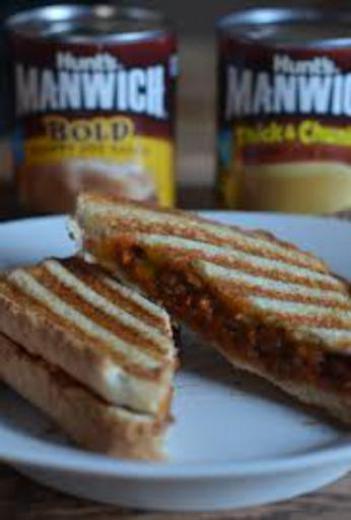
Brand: manwich
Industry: Food